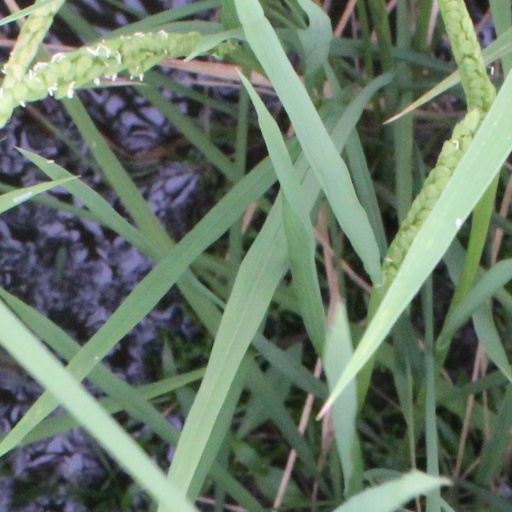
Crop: rice